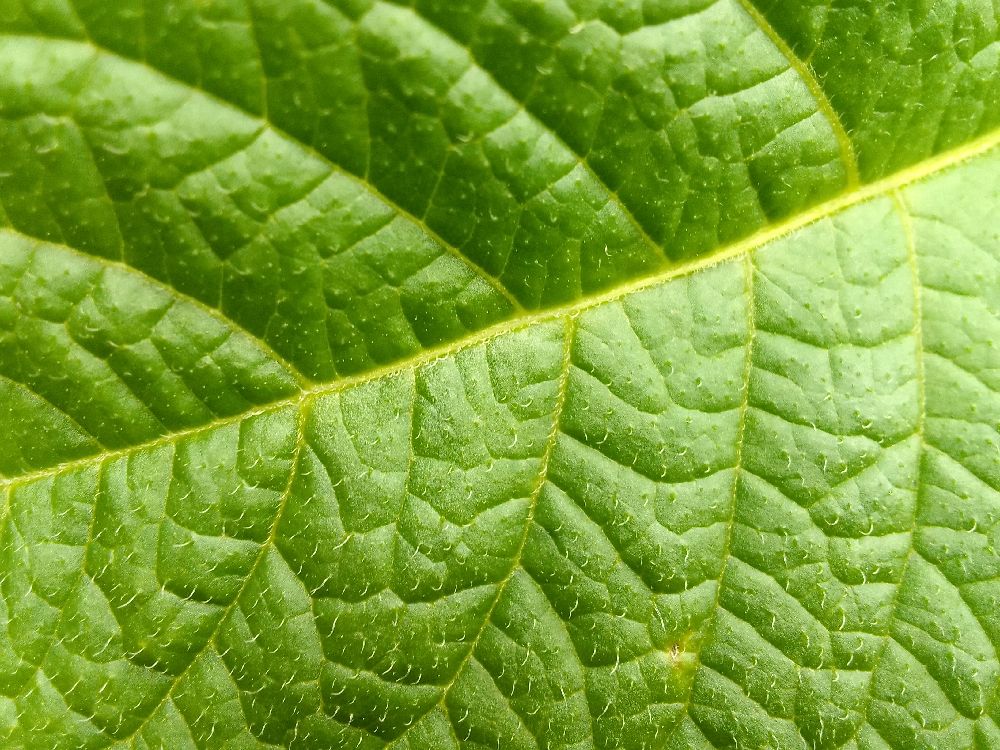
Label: Healthy